George T. Washington (Liberia)

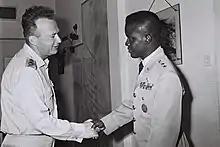
Israel's Chief of the General Staff Yitzhak Rabin with George T. Washington at Rabin's office in Tel Aviv, 1967

George Toe Washington was a Liberian three-star general and political figure. He served as Army Chief of Staff under President William V.S. Tubman. In Liberia's 1997 presidential election, he ran for the PDPL, receiving 0.56% of the popular vote. After the election, allegations were made of corruption, including that the location where Washington had cast a vote for himself reported zero votes for him.